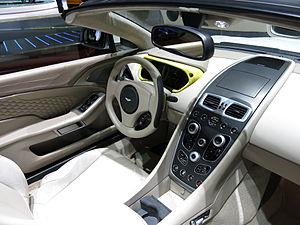
Salon international de l'automobile de Genève 2015